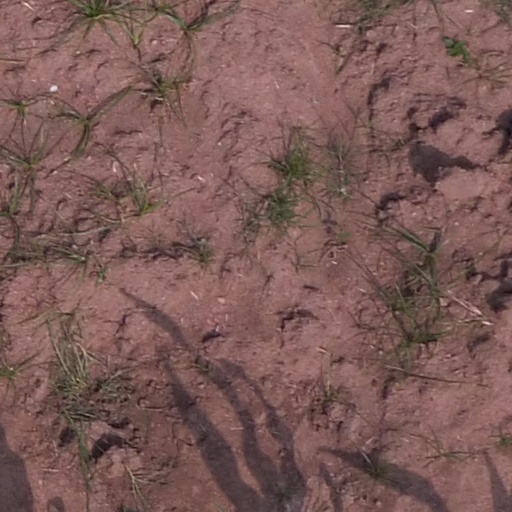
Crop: maize; corn